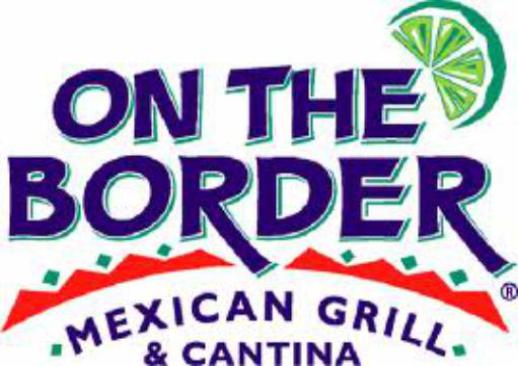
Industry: Food